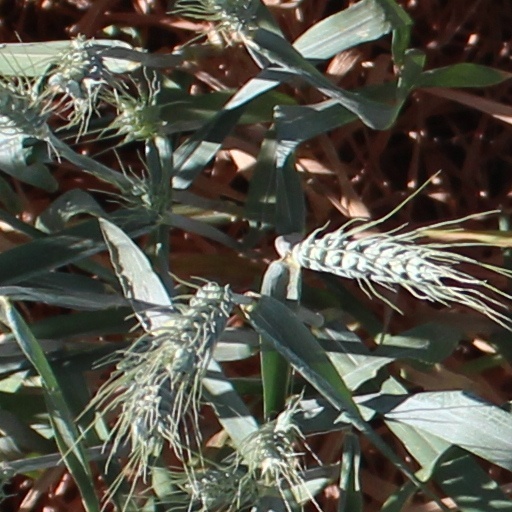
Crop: wheat